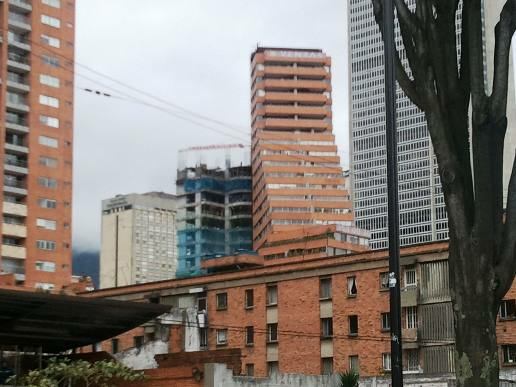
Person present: No